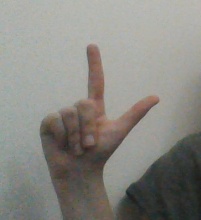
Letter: laam